Sibton Abbey

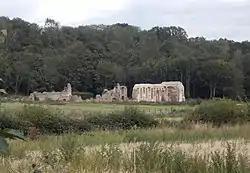
A general view of Sibton Abbey ruins from the south-west

A medieval narrative of the abbey's foundation told, that Walter de Cadomo (i.e. Walter de Caen) came to England in the time of the Conqueror with Robert Malet, Lord of the Honour of Eye and High Sheriff of Norfolk and Suffolk, and Walter held the Barony of Horsford (not really a barony but a large group of landholdings centred upon Horsford Castle in Norfolk) from him as from the Honour of Eye. Walter's son and heir Robert fitz Walter (who married Sybil de Caisneto) founded the church of St Peter at Sibton in the time of William Rufus, and had three sons, Roger, John and William, of whom Roger and John had no offspring.